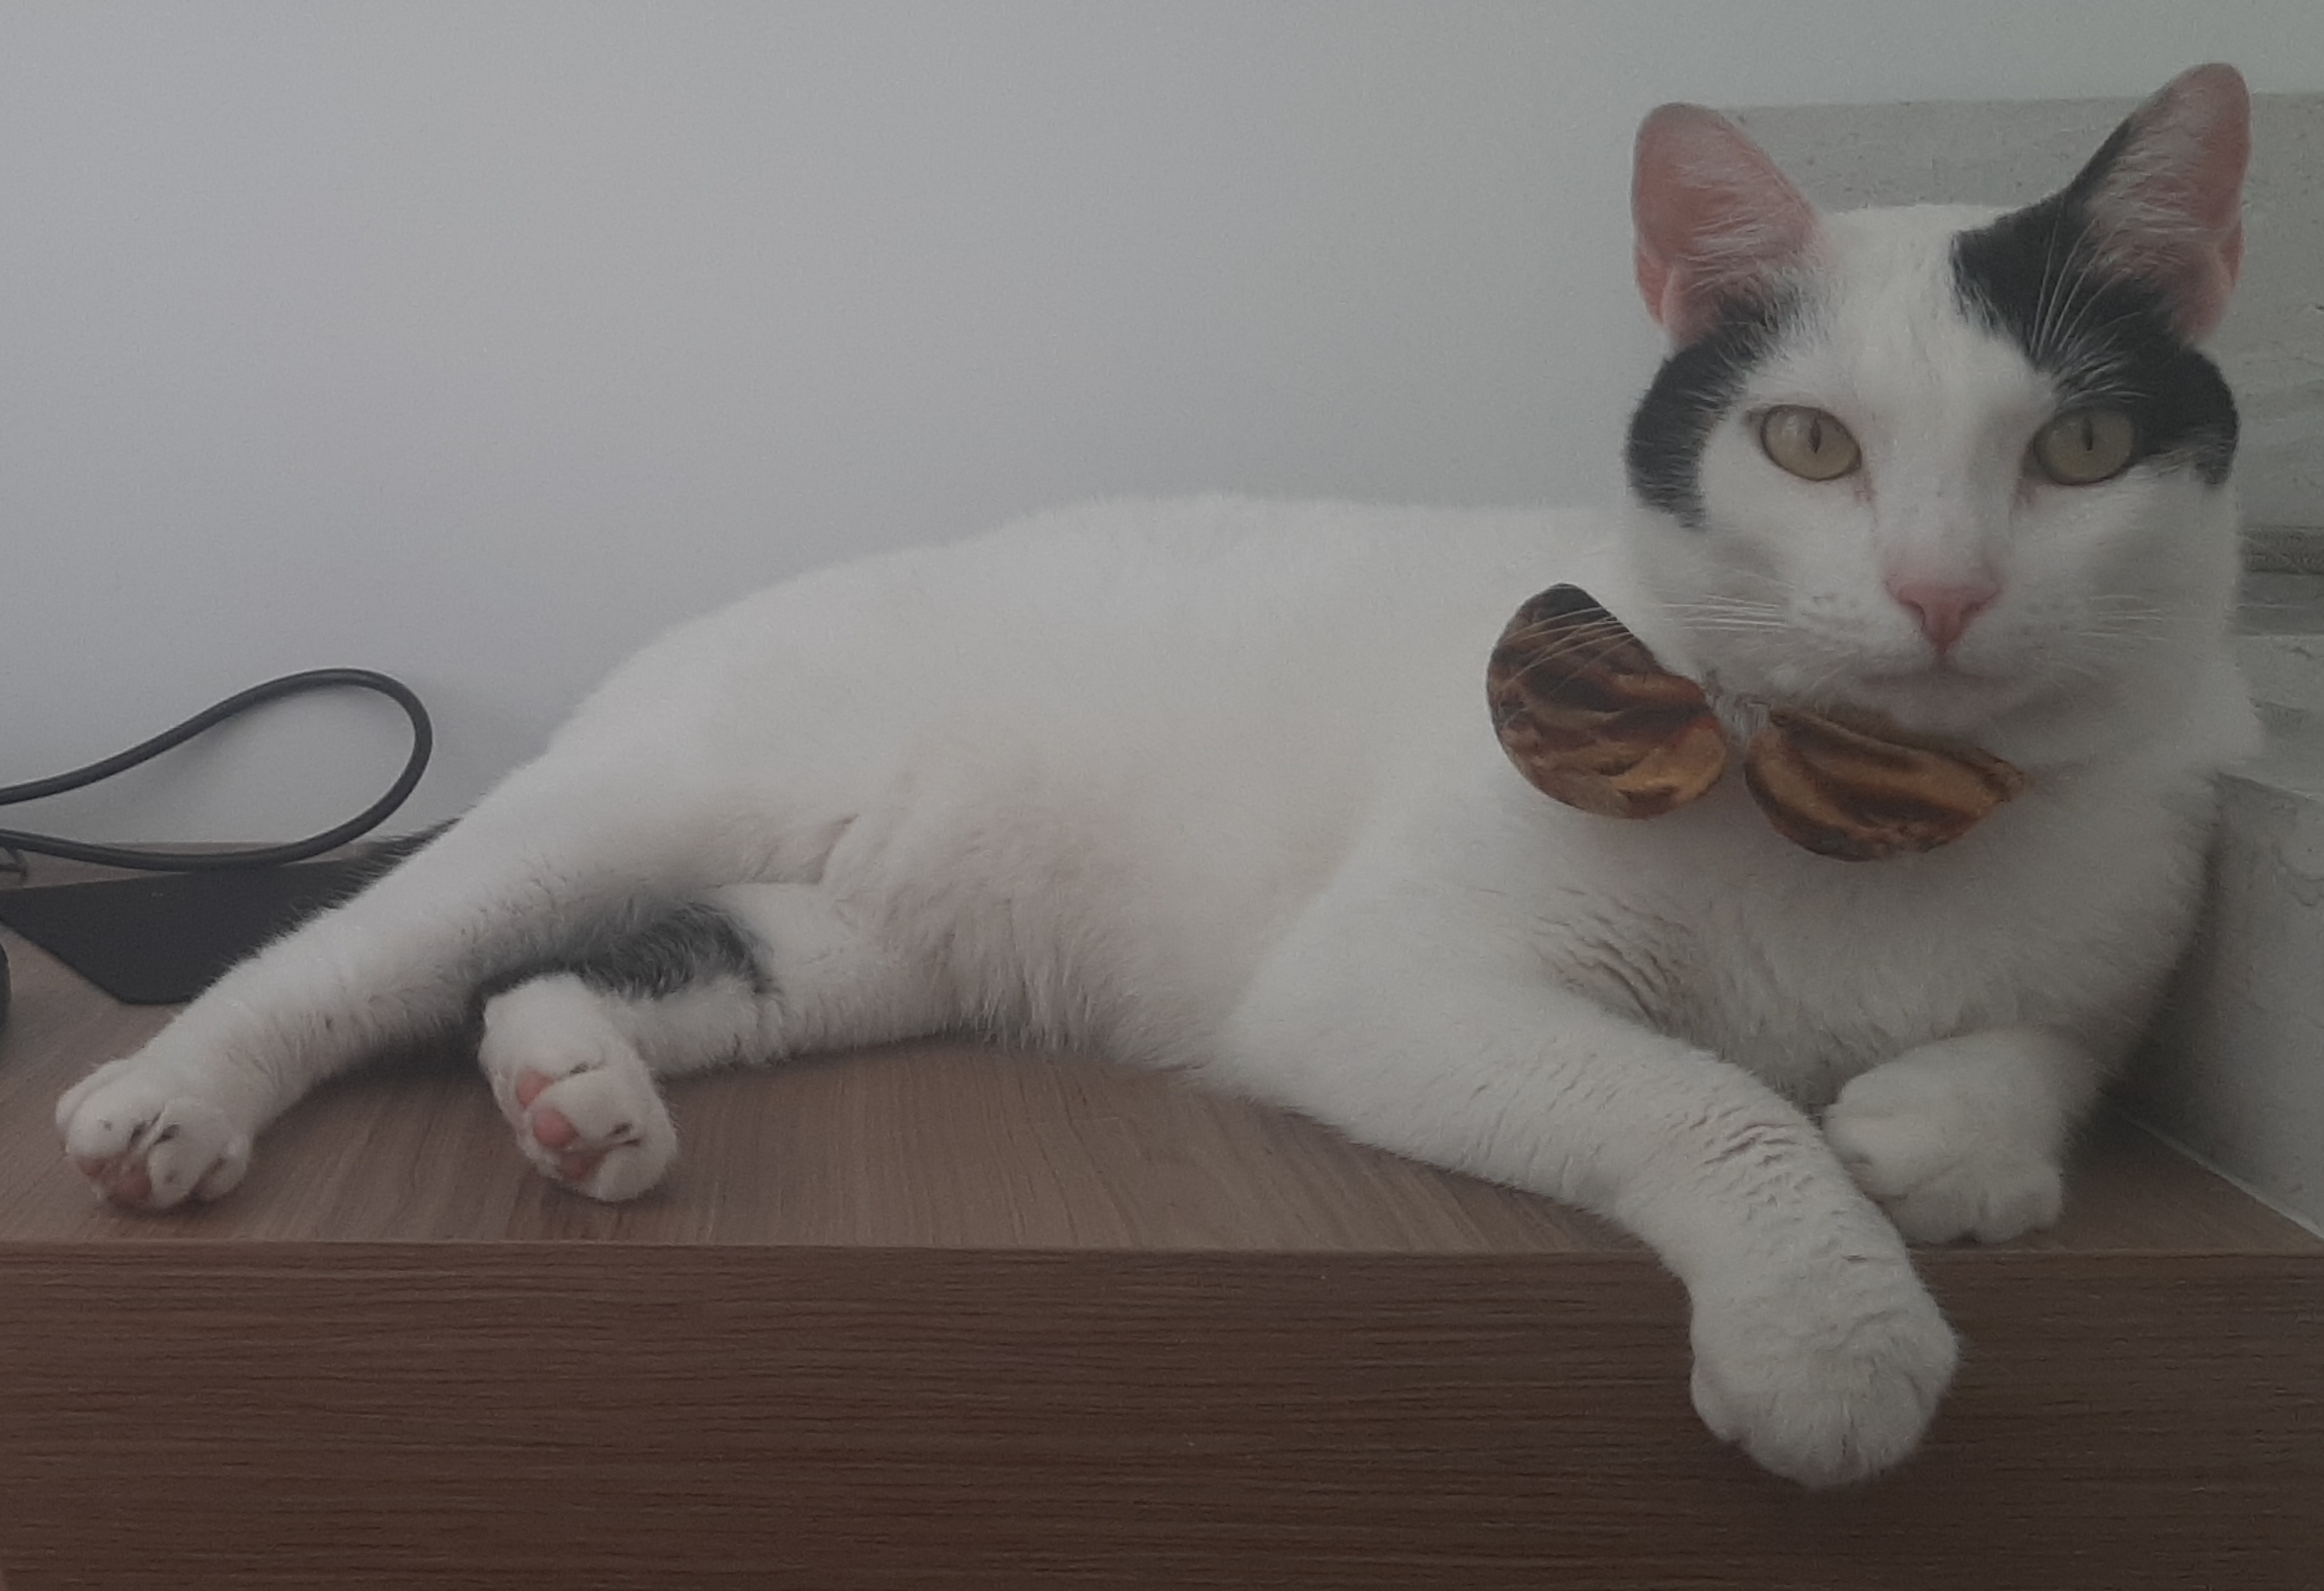
gato, felino, cat, branco, head, carnivore, felidae, whiskers, small to medium sized cats, ear, comfort, tail, snout, paw, domestic short haired cat, fur, hardwood, foot, wood, sitting, claw, flooring